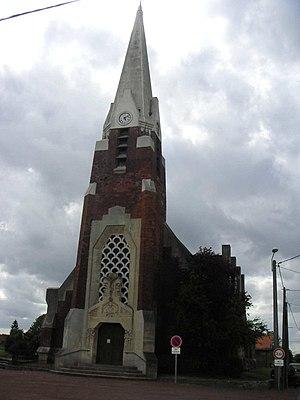
Façade de l'église de Sauchy-Cauchy (Pas-de-Calais). Padawane
Sauchy-Cauchy est une commune française située dans le département du Pas-de-Calais en région Hauts-de-France.